Cyclopamine

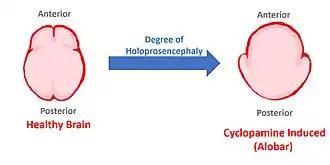
In this figure, the healthy brain (left) has two lobes whereas the developmentally affected brain through action of cyclopamine (right) has a severe state of holoprosencephaly and is alobar (has no lobes).

One can imagine one half of the healthy brain not dividing, but instead growing out and resembling the alobar brain. This occurs in cases of cyclopamine poisoning. This malformation is always fatal, and it is worth noting that there are lesser cases of holoprosencephaly that are not always fatal. However, embryonic cyclopamine poisoning causes the most extreme and therefore fatal cases.